Mudcrutch

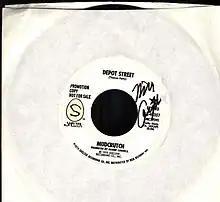
"Depot Street" vinyl, signed by Mike Campbell

In 1974, the members of Mudcrutch decided to relocate to Los Angeles to try to sign with a major record label. After several rejections, they signed with Leon Russell's independent Shelter Records. The band released one single, "Depot Street" in 1975, which failed to chart. After Danny Roberts left the group, Petty invited Charlie Souza to take over on bass guitar and the band continued recording in Leon Russell's Tulsa studio, and later at his Encino, California, home. Discouraged by the group's lack of success, the record company broke up Mudcrutch in late 1975, keeping only Petty under contract. Several months later, Petty regrouped with former Mudcrutch members Mike Campbell and Benmont Tench to form the Heartbreakers along with fellow Gainesville natives Stan Lynch (drums) and Ron Blair (bass).